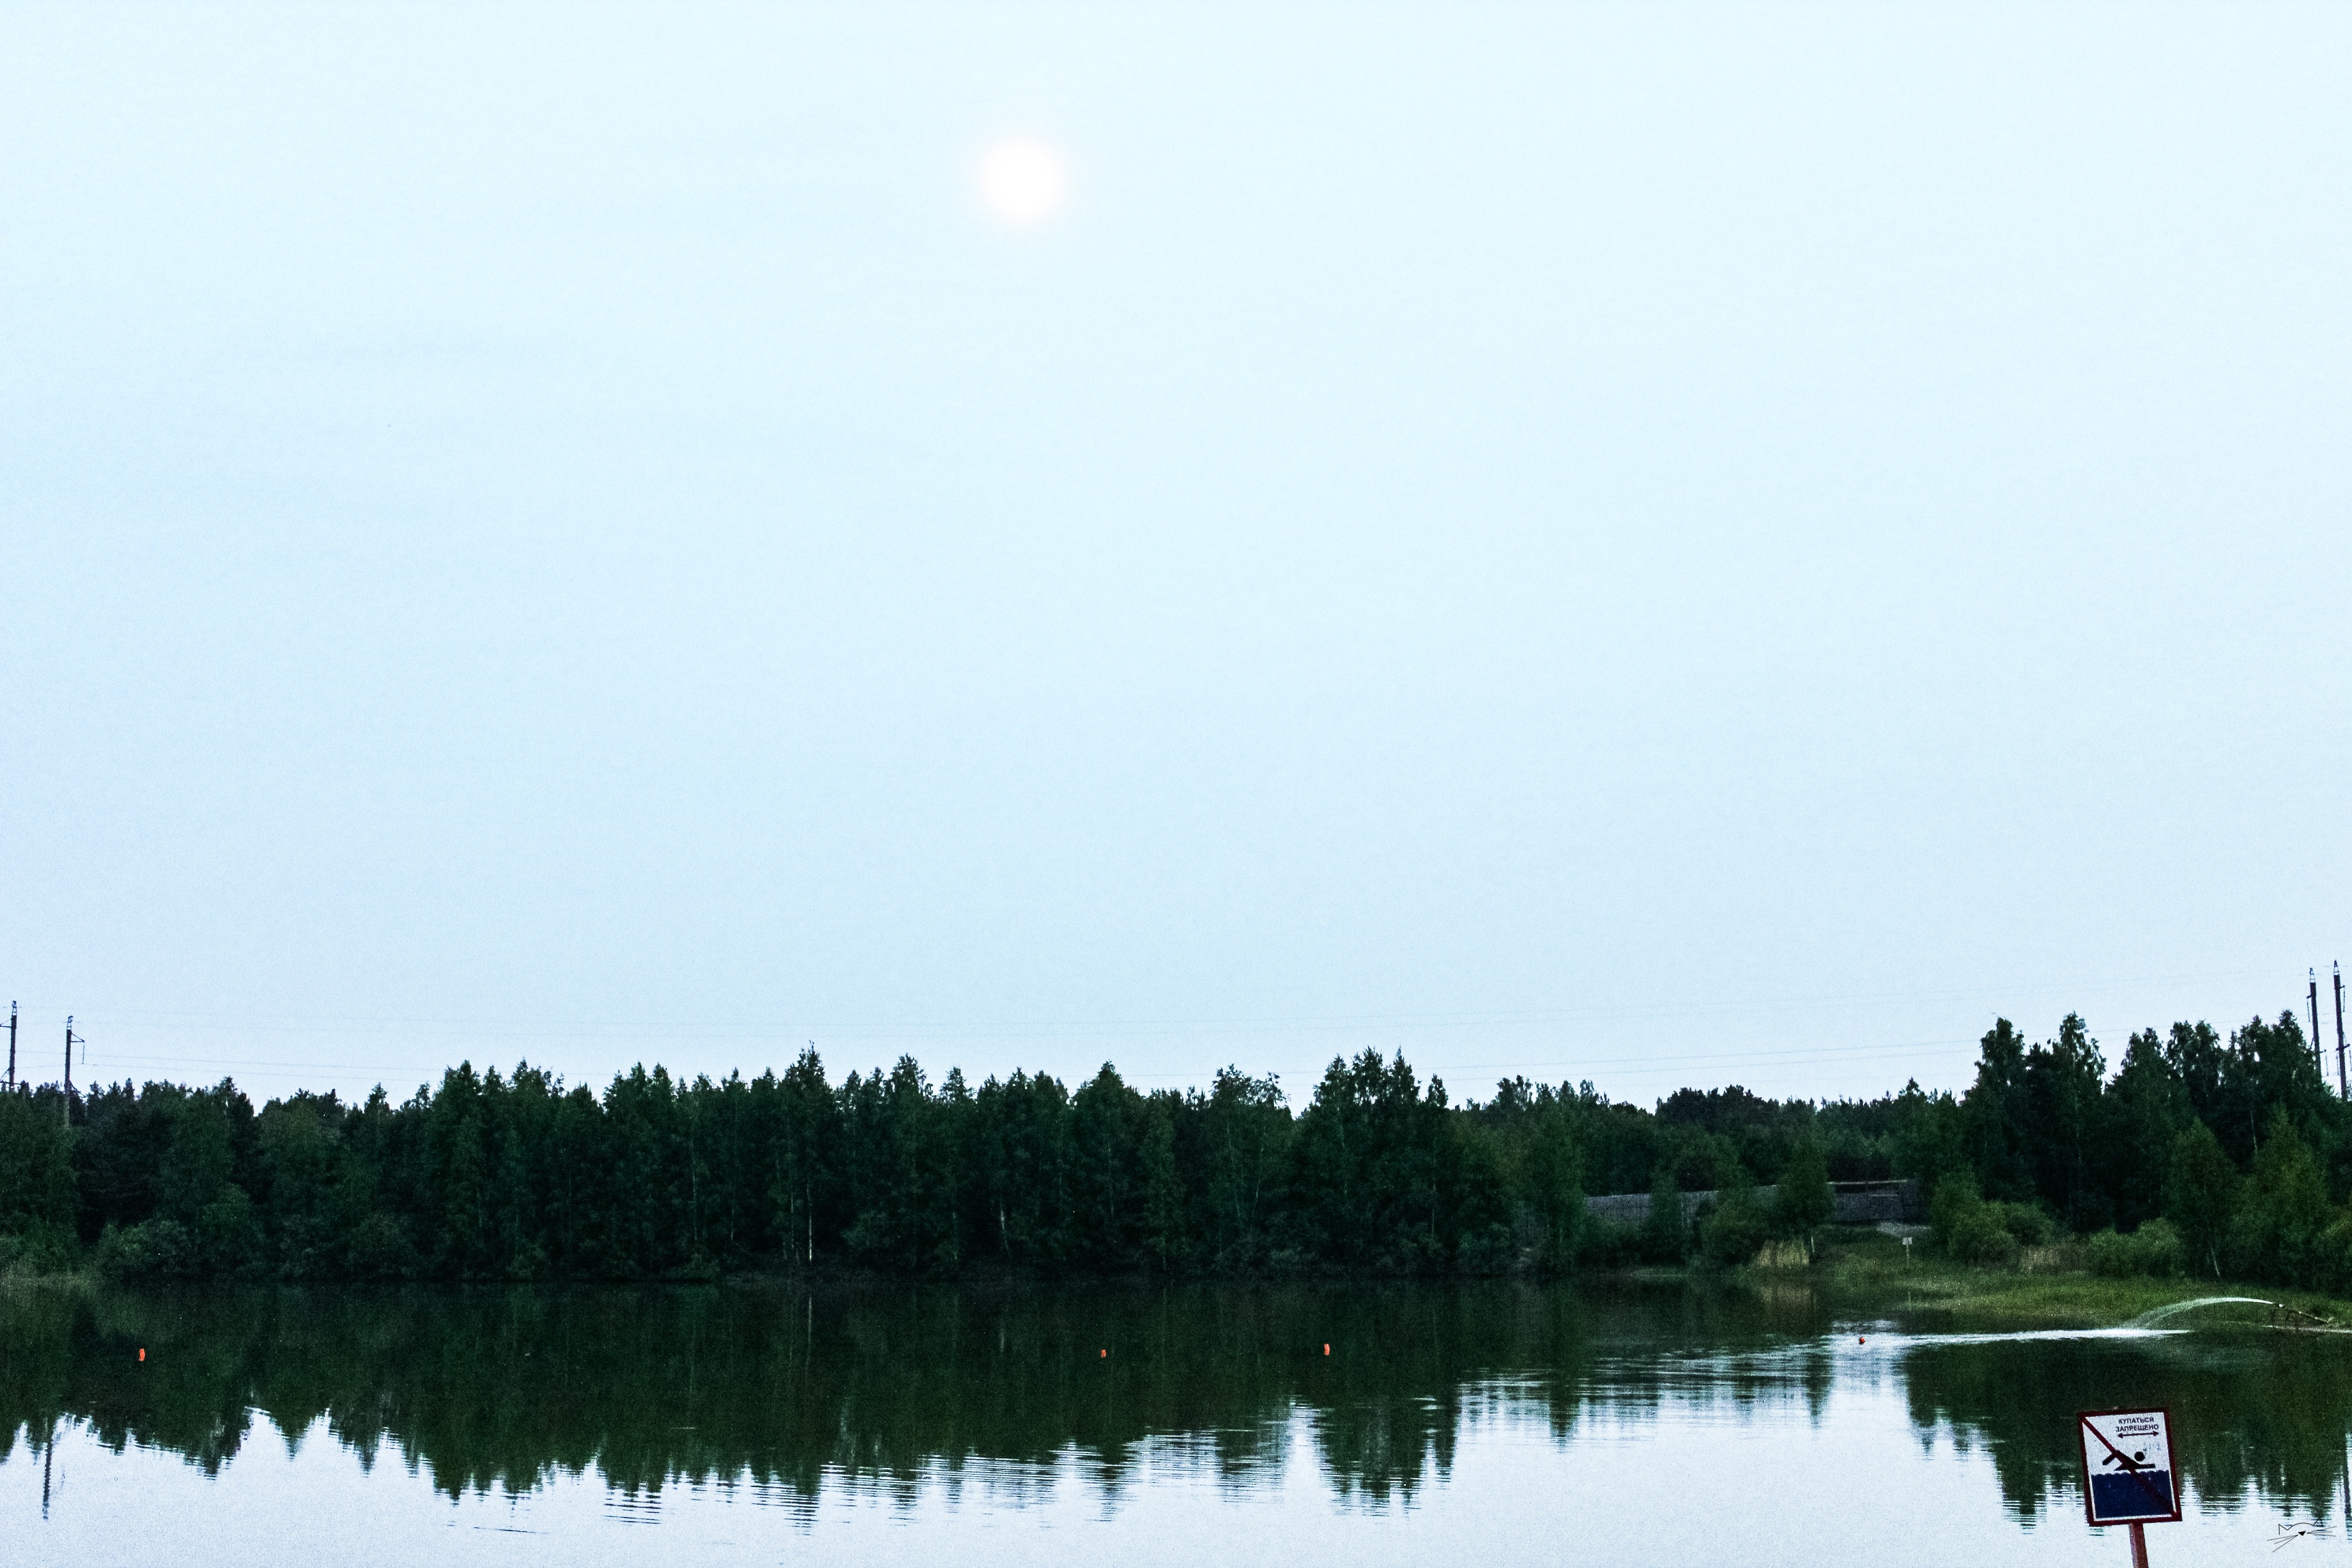
marsh, lake, reflection, reservoir, wetland, loch, ecosystem, atmospheric phenomenon